Fairchild Group

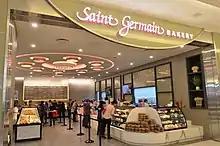
Saint Germain Bakery in Markham, Ontario

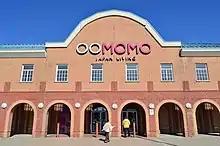
Oomomo in Markham, Ontario

All retail operations are in British Columbia other than Oomomo and St Germain Bakery (British Columbia and Ontario):